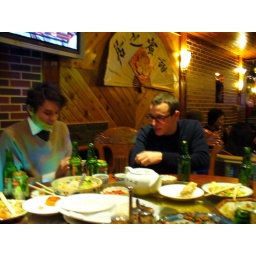
There was a glowing green light under the table